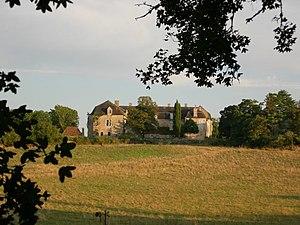
Château de La Pannonie, entre Rocamadour et Gramat (Quercy)
Cet article recense une partie des monuments historiques du Lot, en France.
Le château de la Pannonie est situé sur la commune de Couzou, dans le département du Lot.
La Pannonie est une ancienne commune du Lot, entre Gramat et Rocamadour, située depuis le XIXᵉ siècle dans la commune de Couzou. Le hameau actuel s'est constitué autour du château bâti au XVᵉ siècle et remanié aux XVIIIᵉ et XIXᵉ siècles.